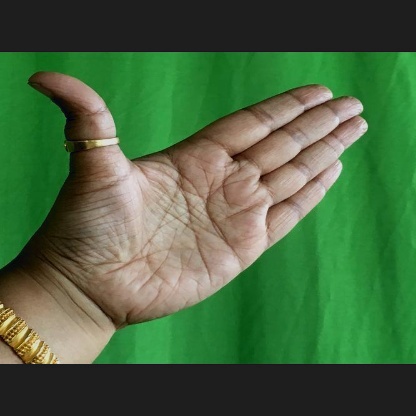
Mudra: Ardhachandran